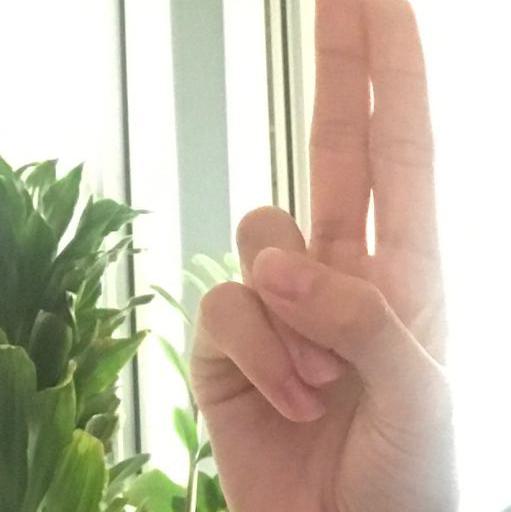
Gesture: two_up